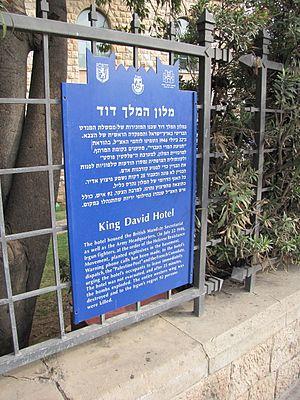
Deux de ces terroristes sont devenus ensuite des leaders en Israel, aussi la formulation s'efforce de présenter l'attentat sous un jour politiquement correct pour les ménager. Jerusalem